Mehndi

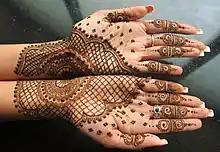
Mehndi applied on the palms

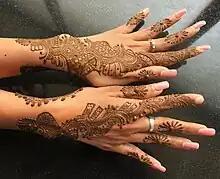
Mehndi applied on the backs of the hand

Mehndi is a form of temporary skin decoration using a paste created with henna. In the West, mehndi is commonly known as henna tattoo, although it is not a permanent tattoo.